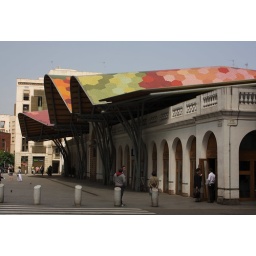
A colorful roof on this market in Barcelona